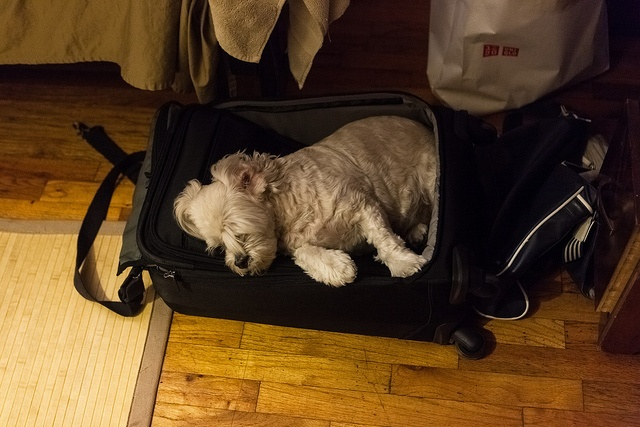
A white dog laying in a piece of luggage on a hard wood floor.
A dog laying in a suitcase on the ground.
A white dog lies in the middle of a suitcase on top of a wood floor.
A dog has fallen asleep inside of a luggage
A dog lies comfortably on suitcase placed on the floor.